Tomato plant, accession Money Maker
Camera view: vertical (180 deg); turntable rotation: 330 degrees
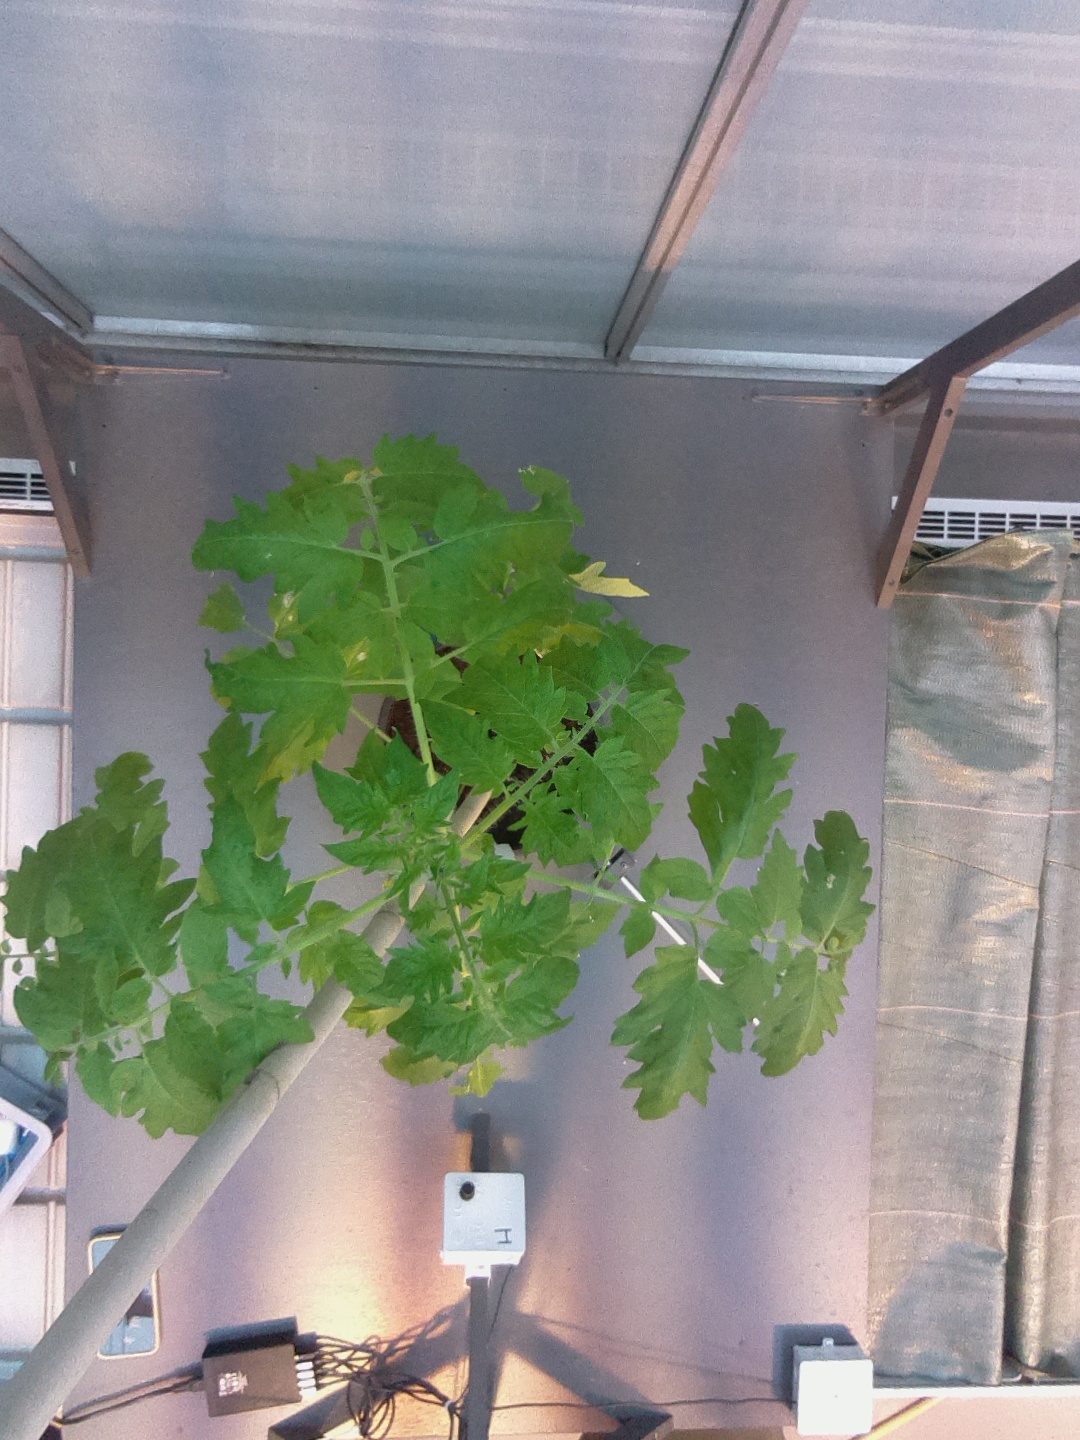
BBCH growth stage 54: 4 inflorescences visible